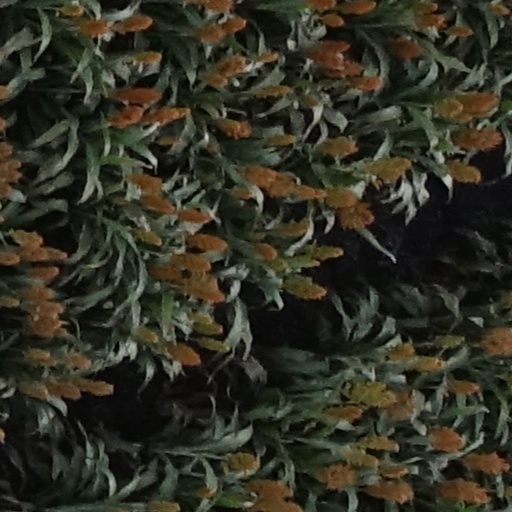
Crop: sorghum